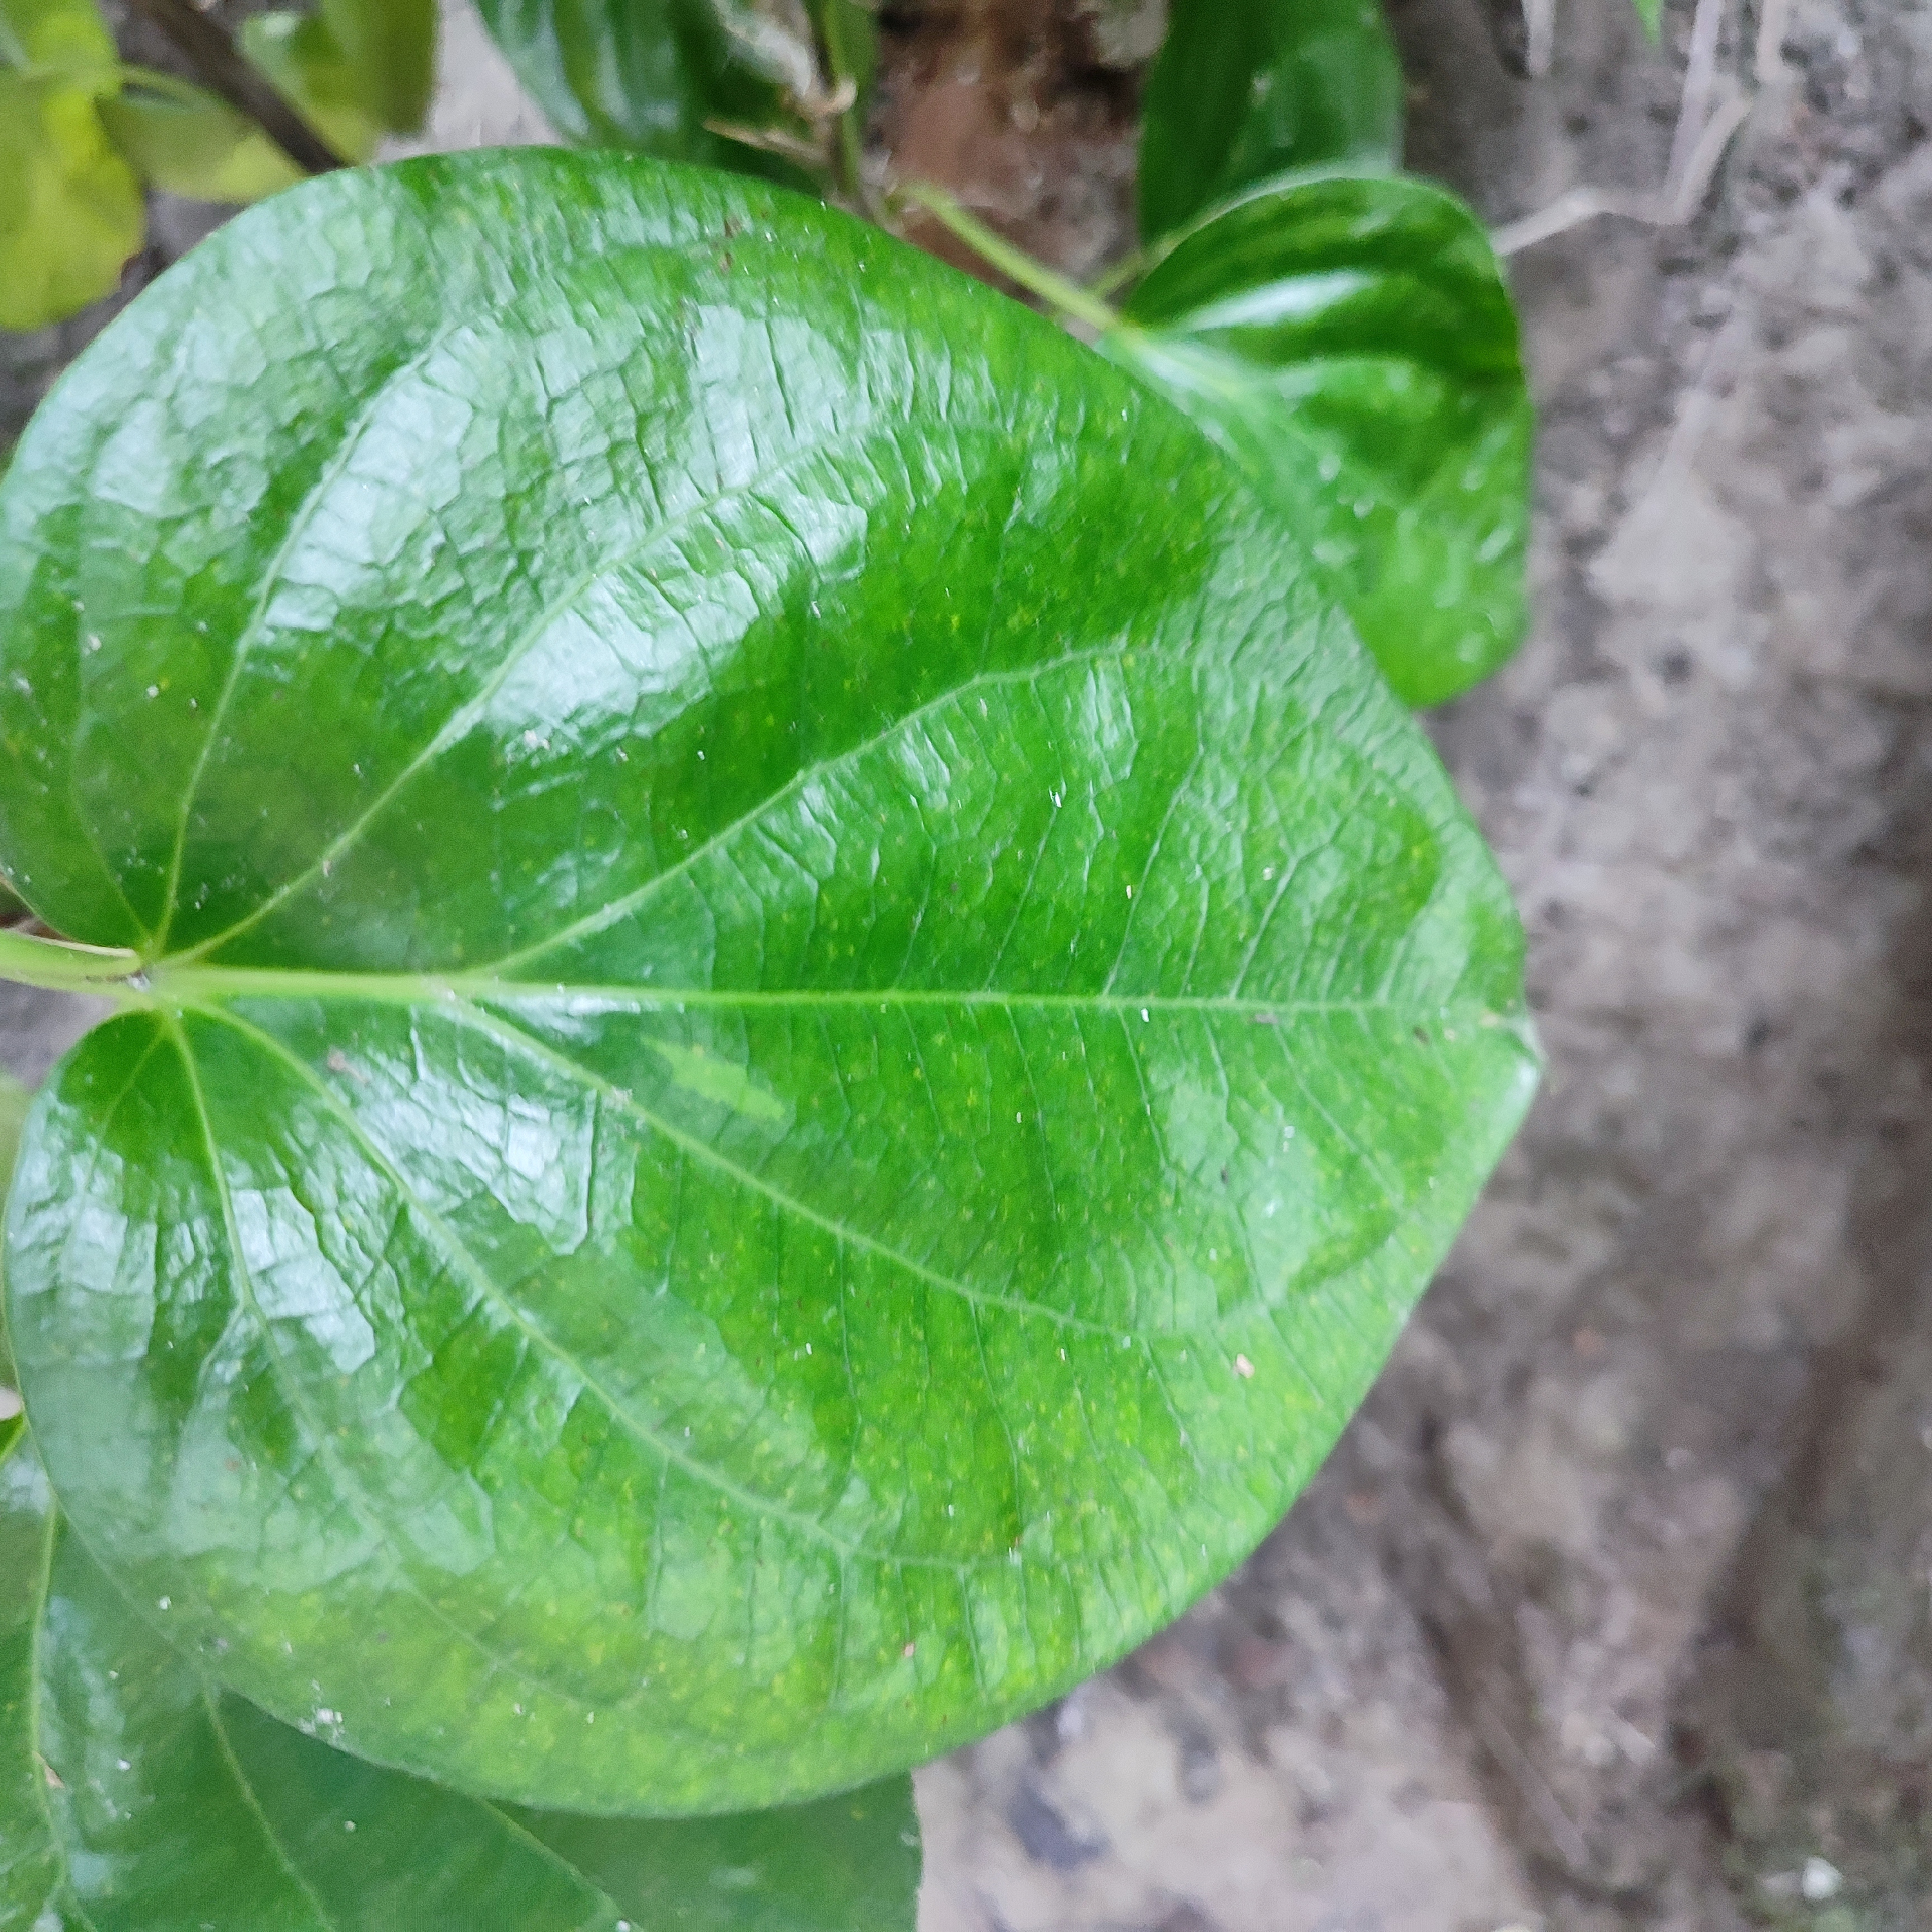
Label: Healthy_Leaf